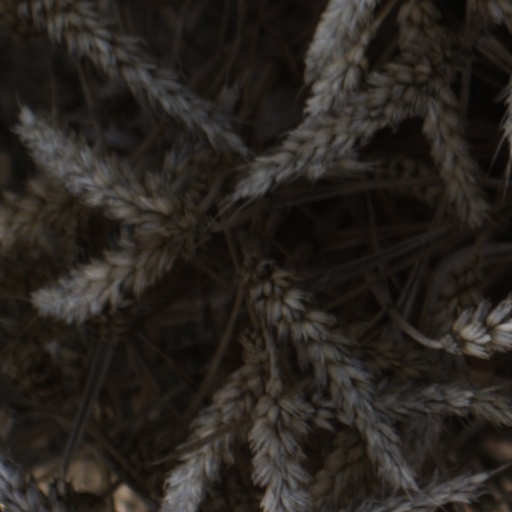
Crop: wheat